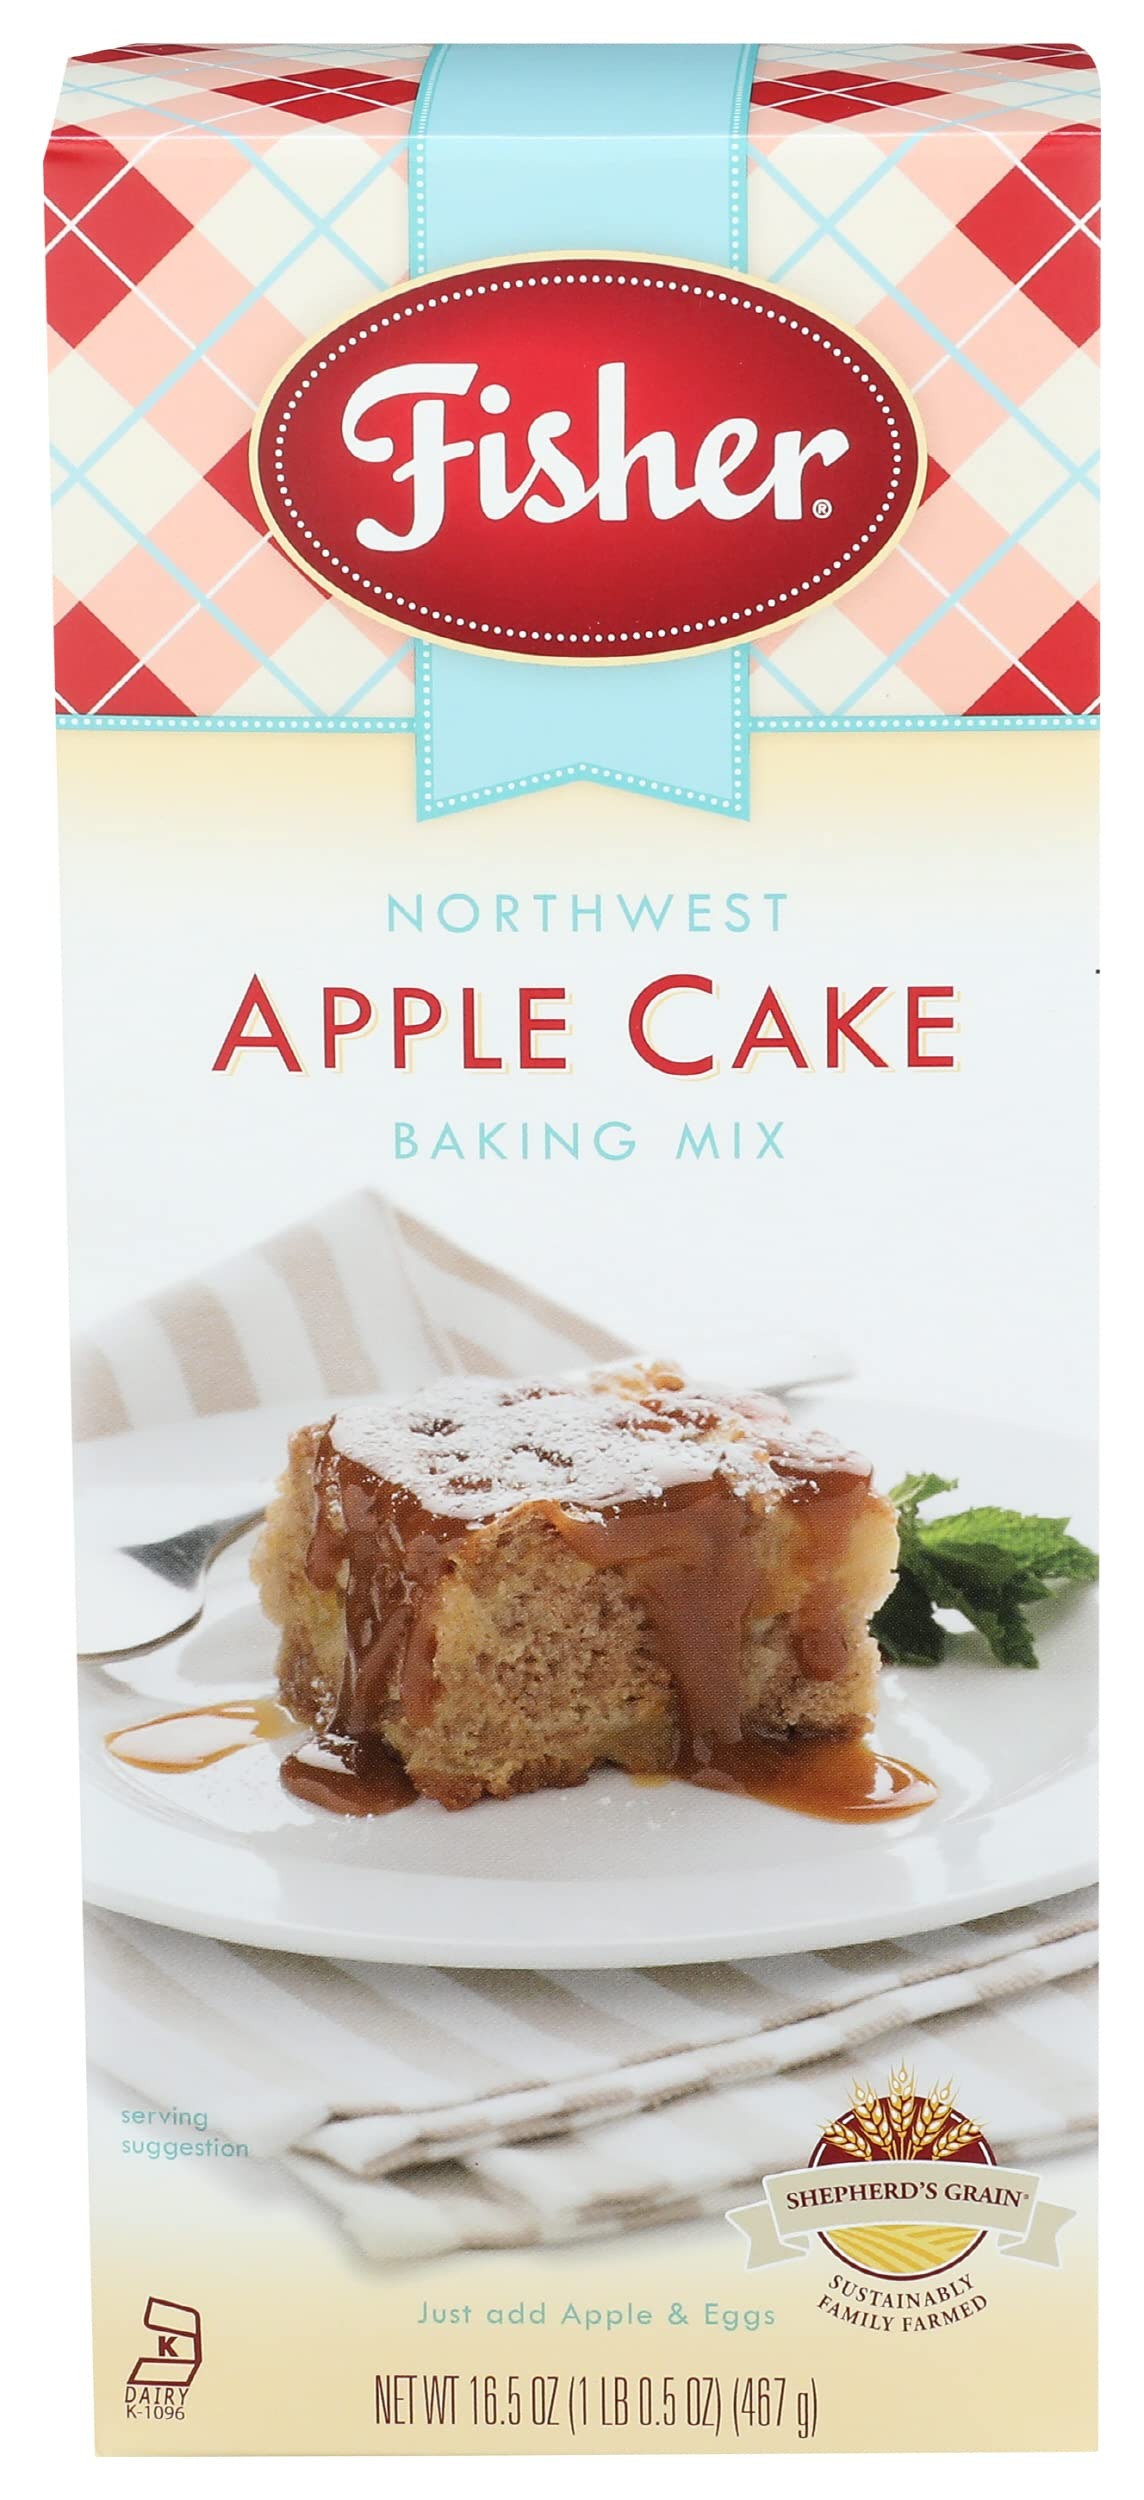
Item Name: Fisher Northwest Apple Cake Mix, 16.5 OZ (Pack of 1)
Bullet Point 1: Fisher Northwest Apple Cake Baking Mix
Bullet Point 2: Easy to make, just add apple & eggs
Bullet Point 3: Shepherd's Grain Sustainably Family Farmed
Bullet Point 4: Made with high-quality wheat flour
Bullet Point 5: Simple, delicious and easy to prepare baking mixes
Product Description: Fisher Northwest Apple Cake Baking Mix, 16.5-Ounce Box: Easy to make, just add apple and eggs. You'll get both an Apple Cake recipe and a Muffin Lovers recipe with this family favorite mix. Our flour comes from a group of Pacific NW family farms that use certified sustainable farming practices to prevent erosion, regenerate topsoil and provide healthy habitat for wildlife. Under the Shepherd’s Grain brand, these farms produce consistent high quality wheat flour that is a favorite of artisan bakeries and home cooks alike. Fisher is proud to support local family farms in our line of simple, delicious and easy to prepare baking mixes. Enjoy!
Value: 16.5
Unit: Ounce

Price: 18.69